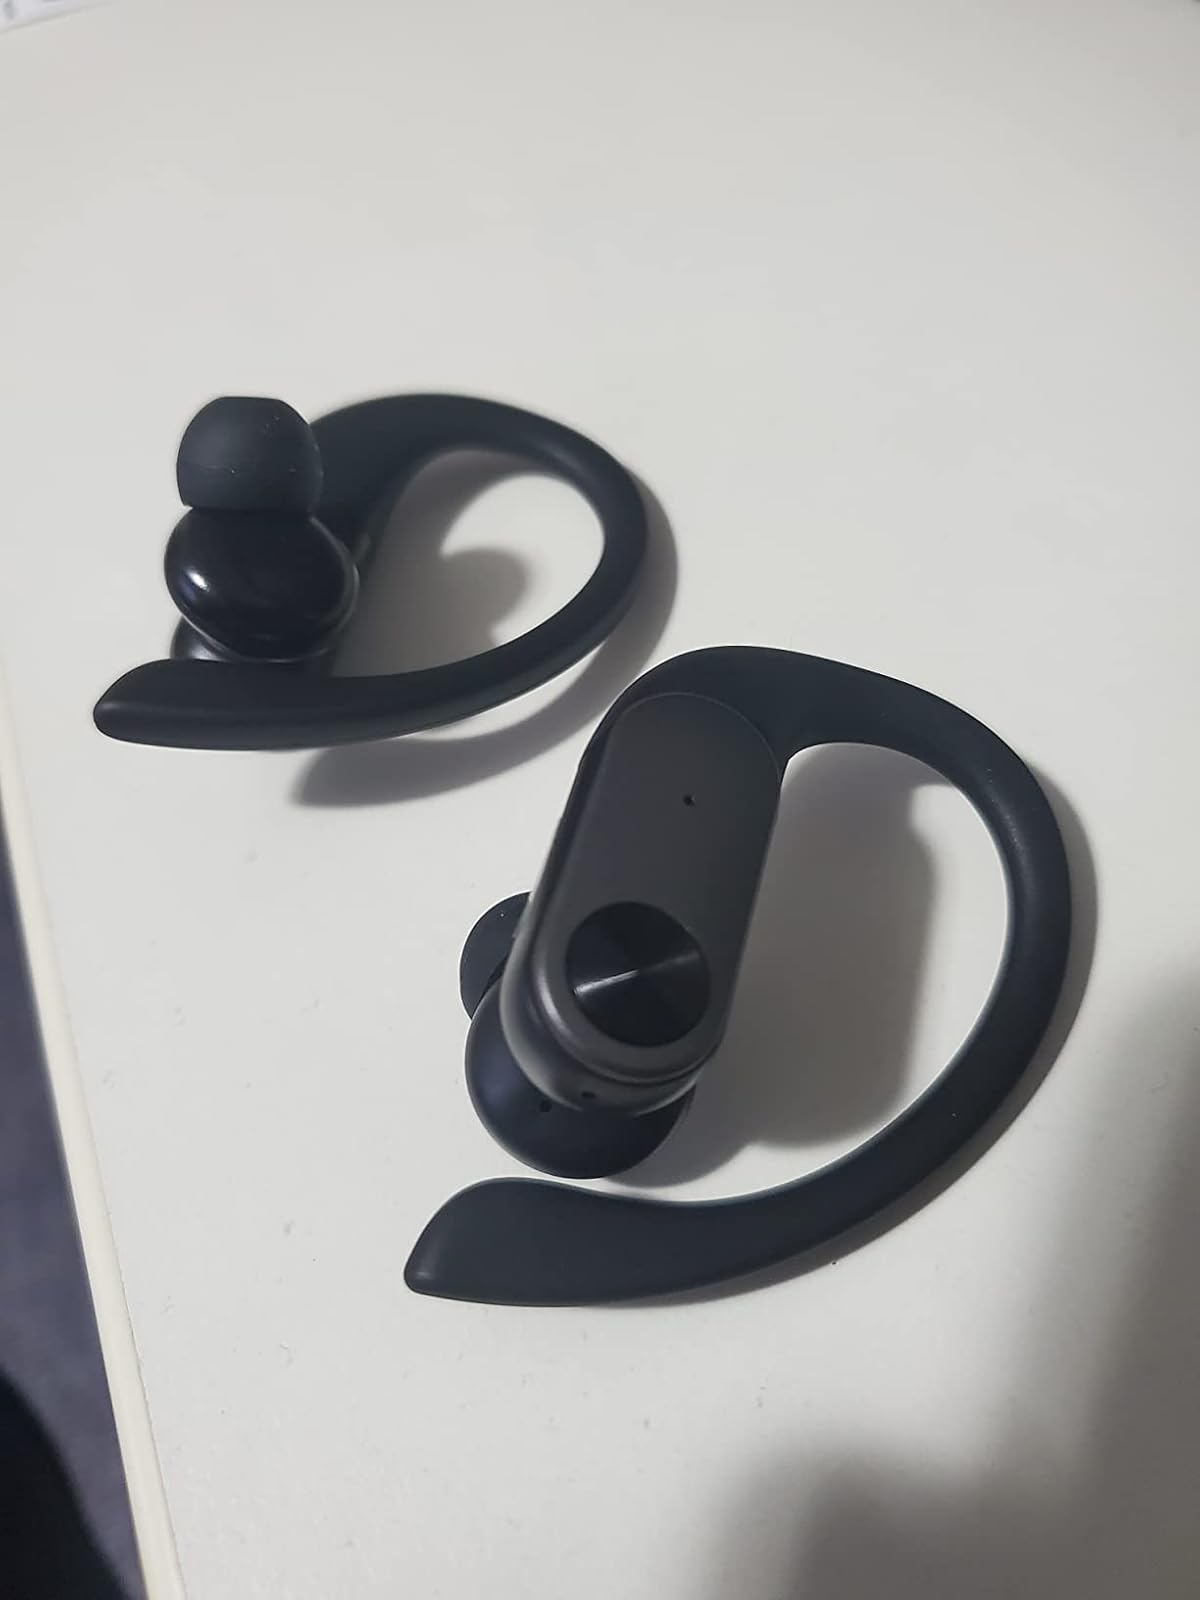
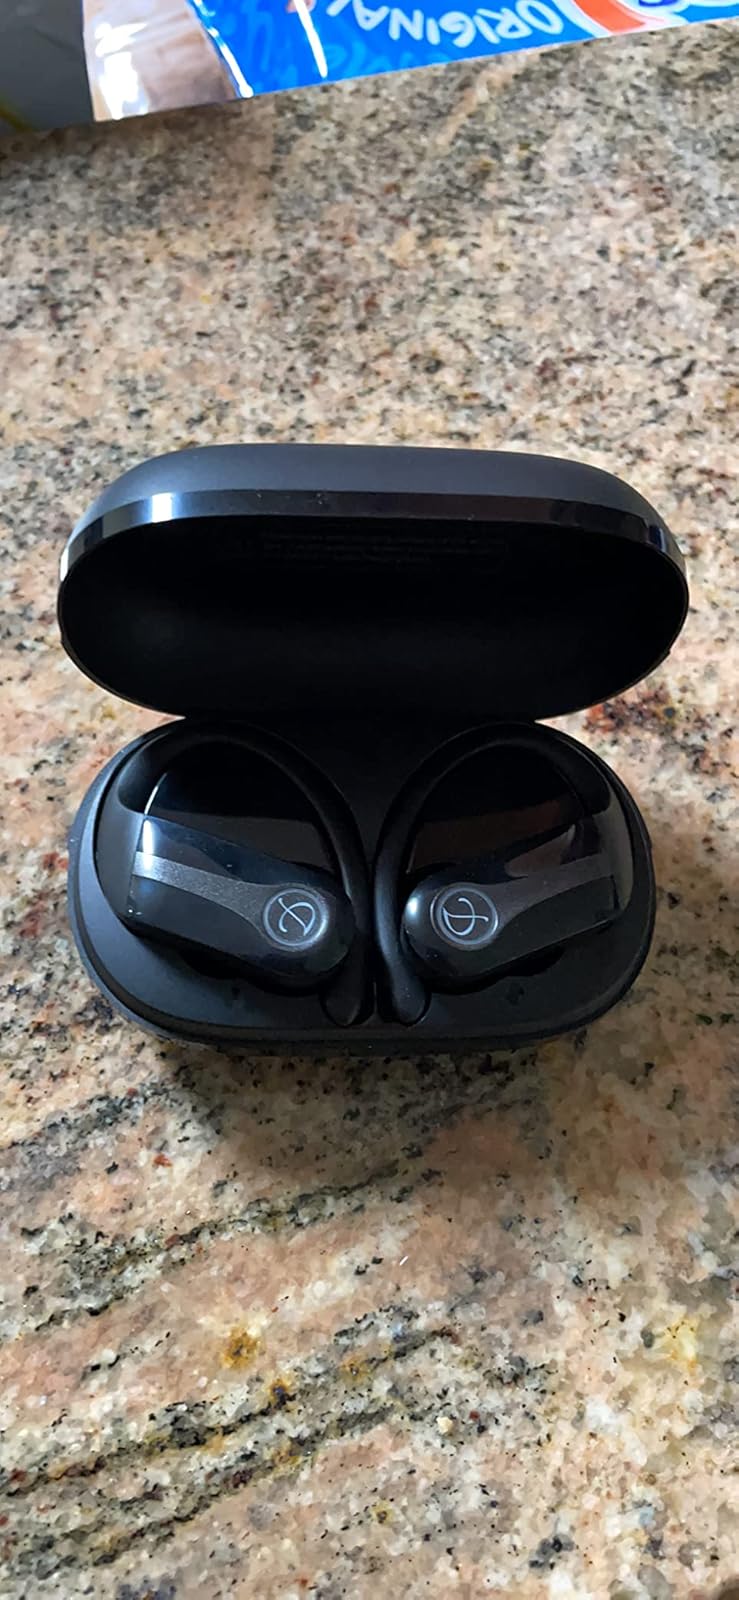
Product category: earbuds
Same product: no